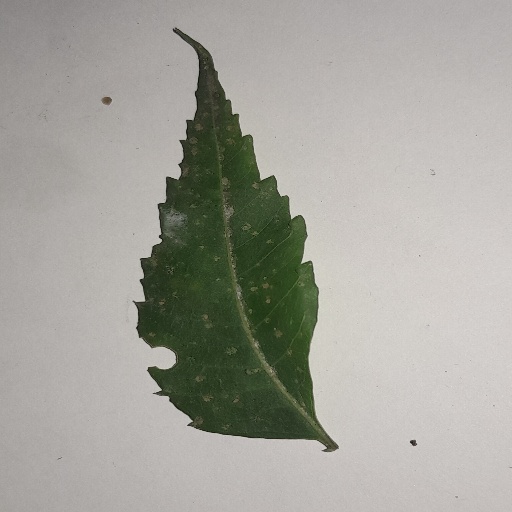
Species: Neem
Leaf condition: Shot Hole Leaf